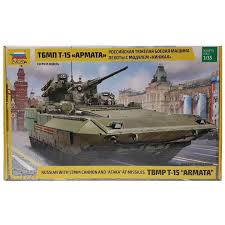
Label: BMP